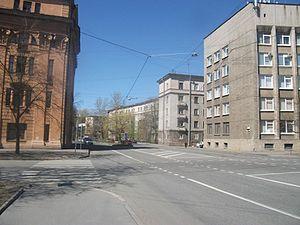
Saint-Pétersbourg. .